Santa Rita Hotel

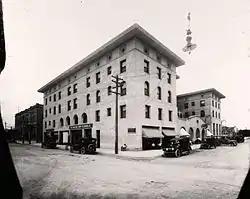
Santa Rita Hotel, 1904

Santa Rita Hotel was a historic building located in downtown Tucson, Arizona. It was designed by architect Henry Trost in the Mission Revival Style and built in 1903 by Quintus Monier. The hotel was considered the finest hotel in the Arizona Territory at the time of its opening.